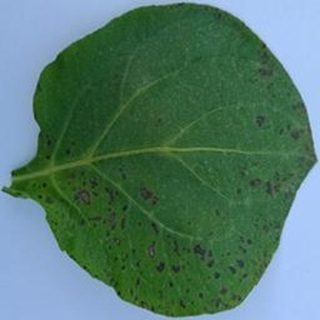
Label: potato_early_blight